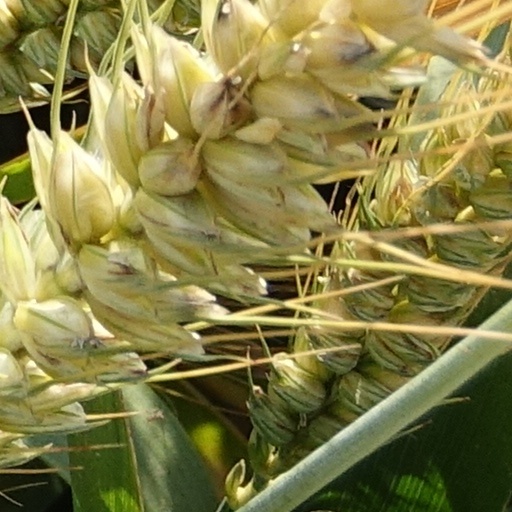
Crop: wheat